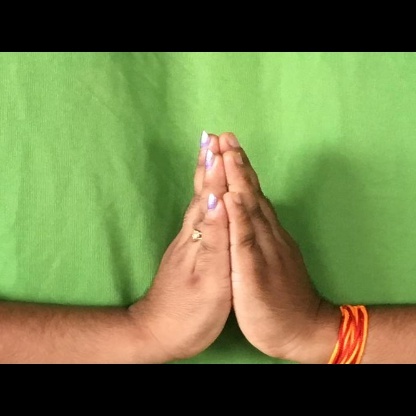
Mudra: Anjali